Uncle Silas (film)

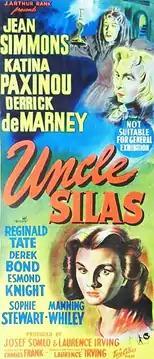
British Theatrical poster

Uncle Silas (US: "The Inheritance") is a 1947 British drama film directed by Charles Frank and starring Jean Simmons, Katina Paxinou and Derrick De Marney. It is an adaptation of J. Sheridan Le Fanu's 1864 novel "Uncle Silas" in which an heiress is pursued by her uncle, who craves her money following her father's death.